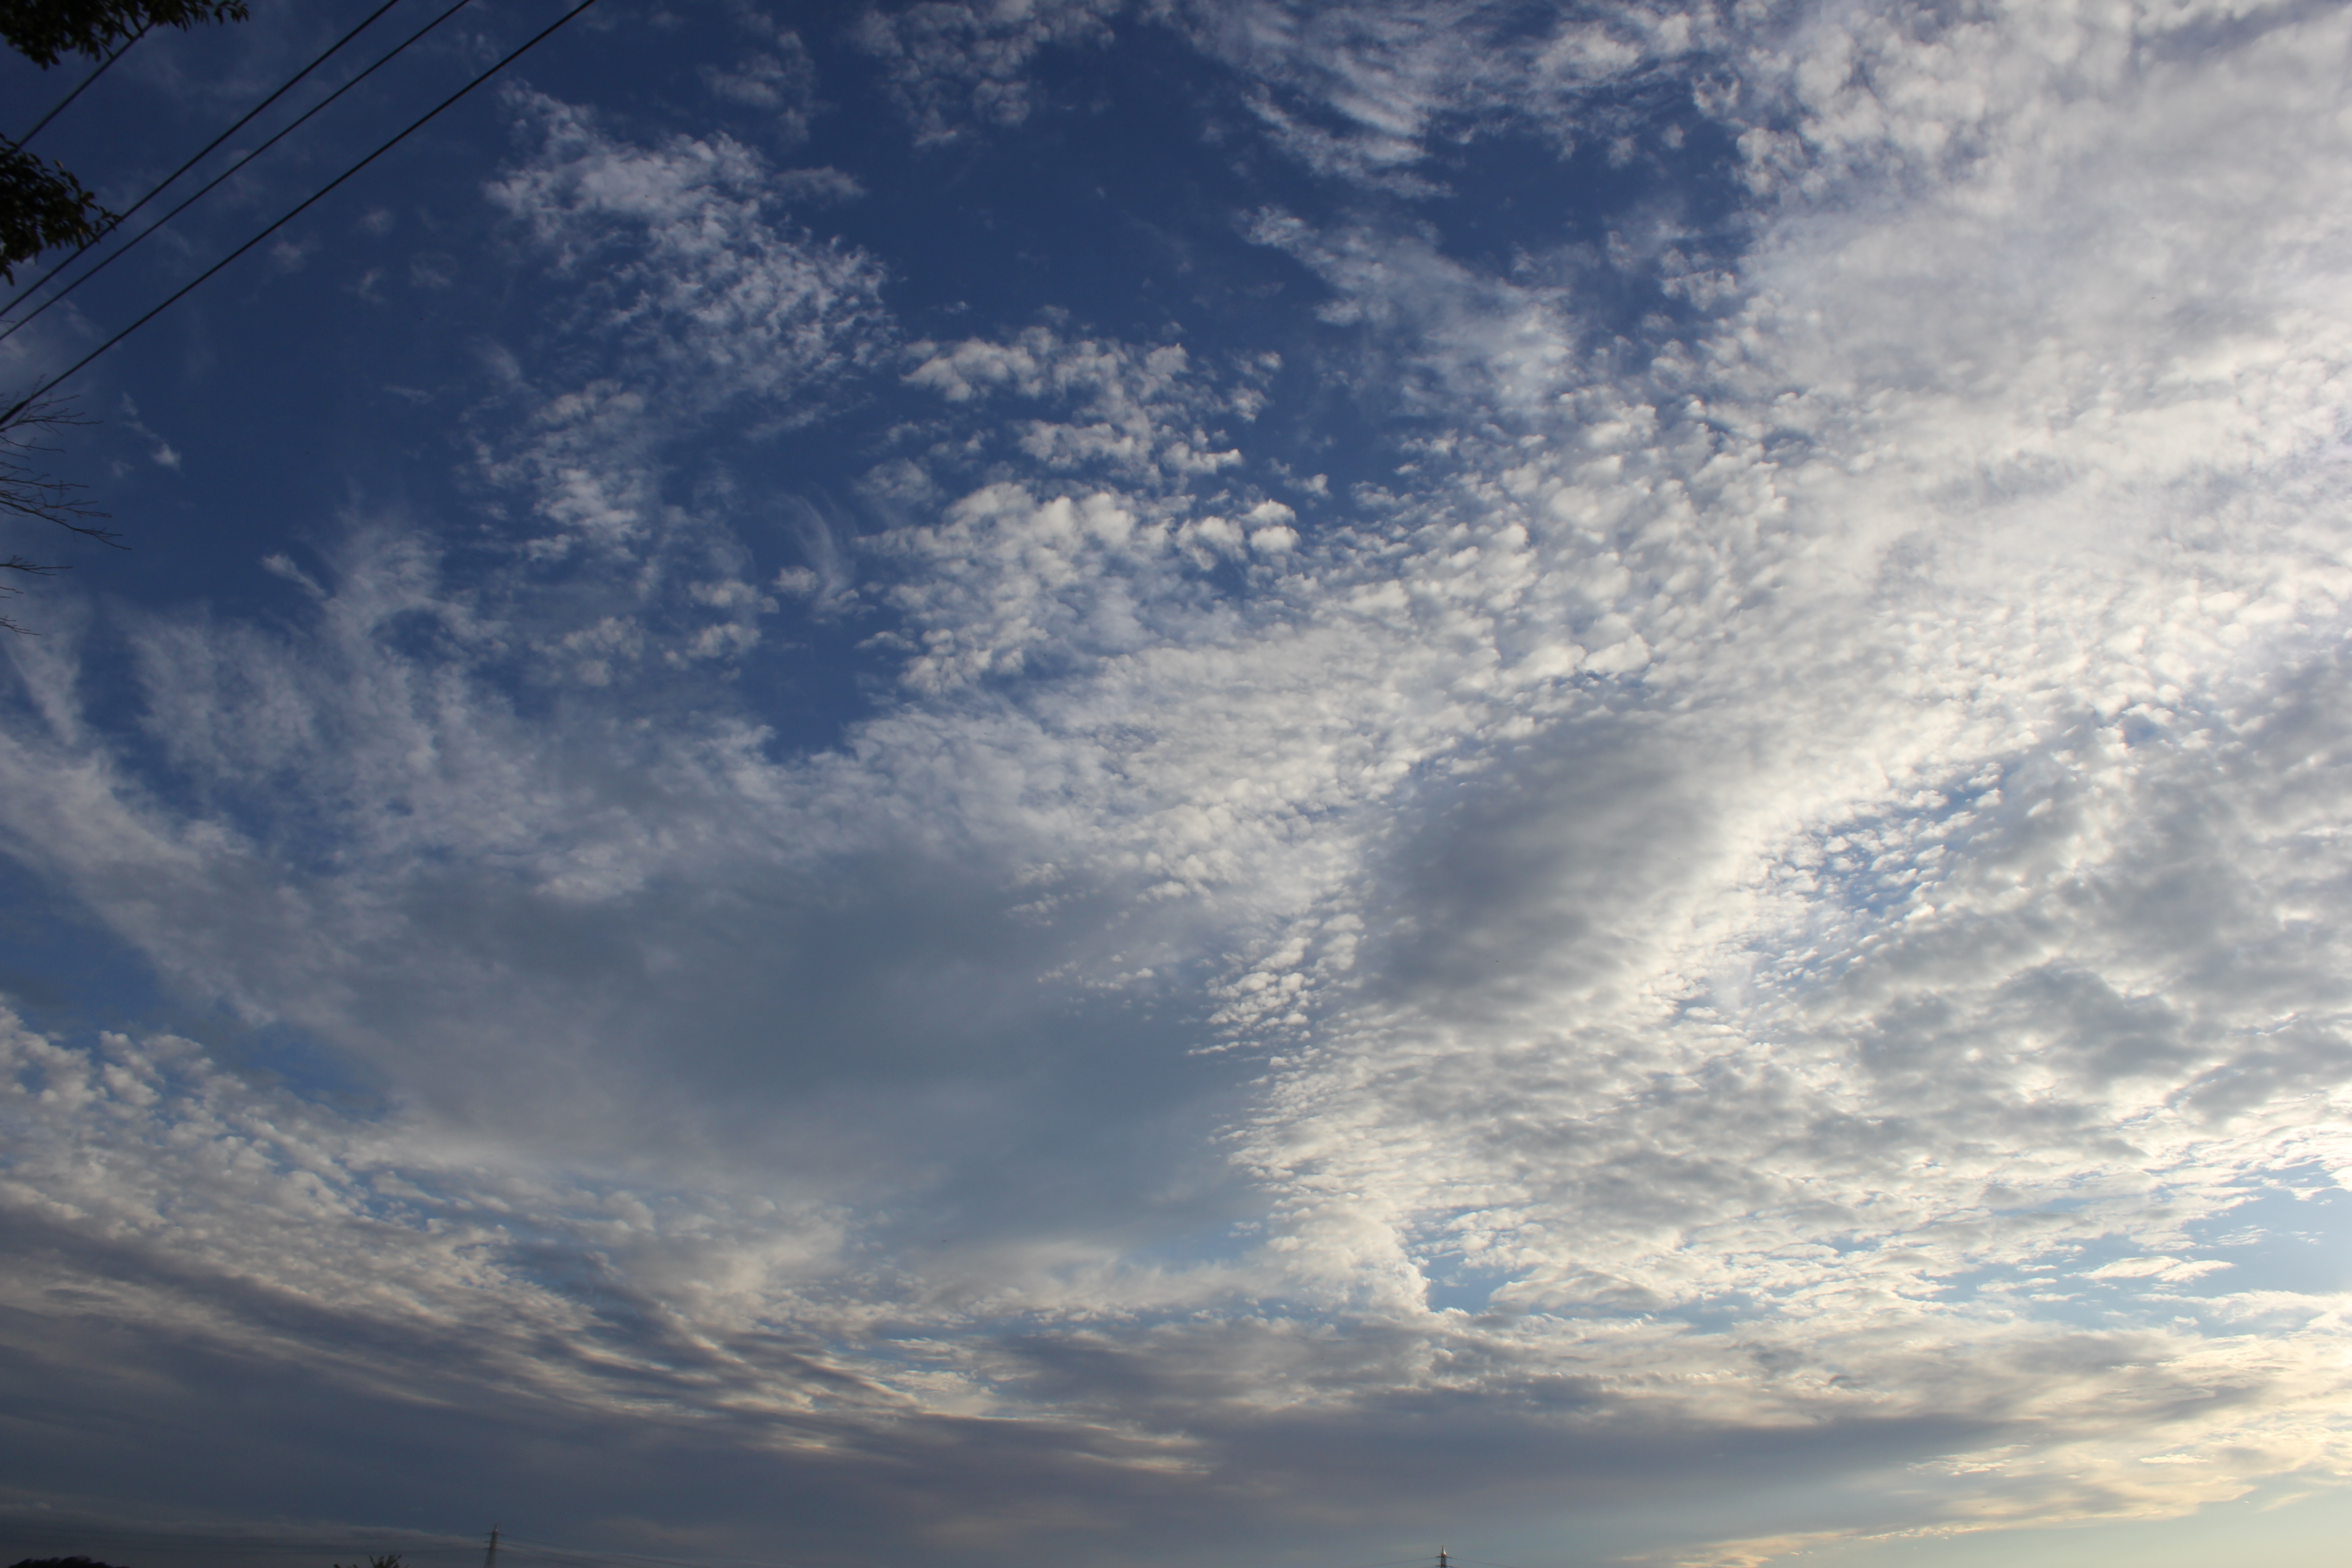
Cloud type: Altocumulus